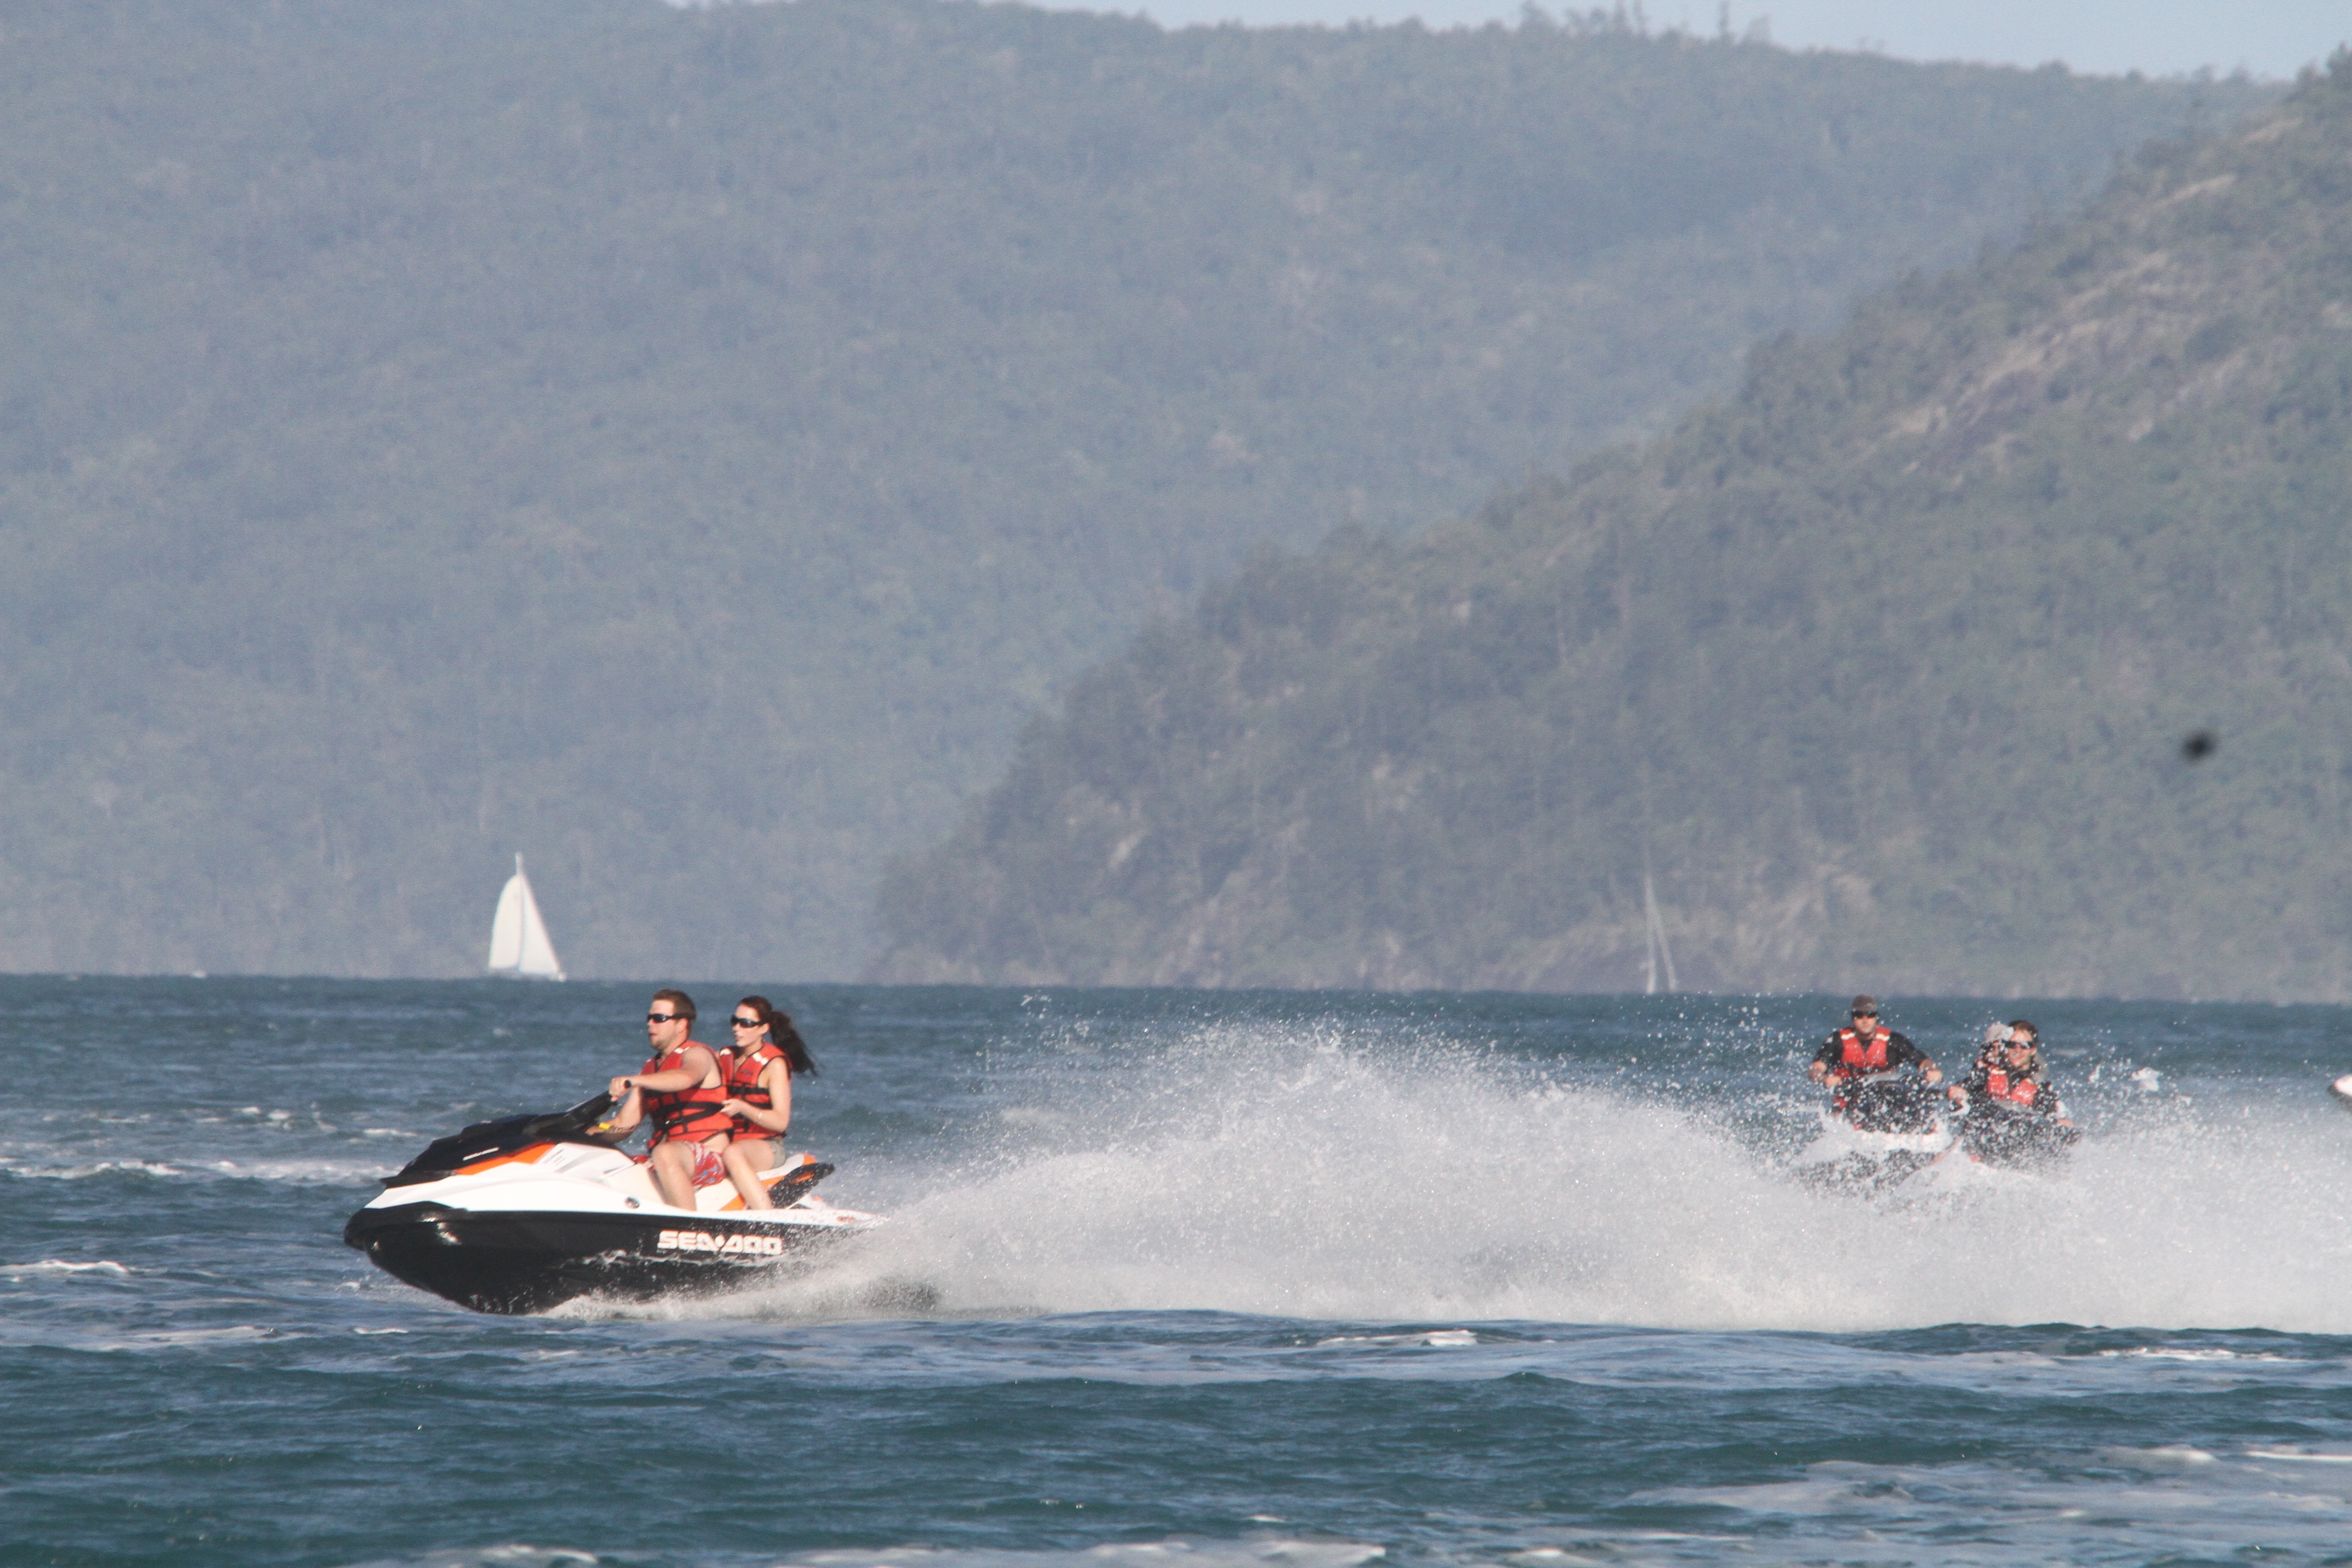
sea, sunshine, boat, plastic, recreation, vehicle, sailing, extreme sport, motorboat, australia, sports, boating, queensland, watercraft, motorsport, water sports, water sport, great barrier reef, jet ski, outdoor recreation, board wall, powerboating, personal water craft, f1 powerboat racing, personal watercraft, jet boat, water vehicles, whitehaven beach